Matteo Paro

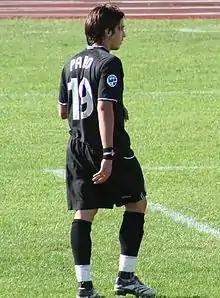
Paro playing for Juventus in 2006

Matteo Paro (born 17 March 1983) is an Italian football coach and former player who played as a midfielder.